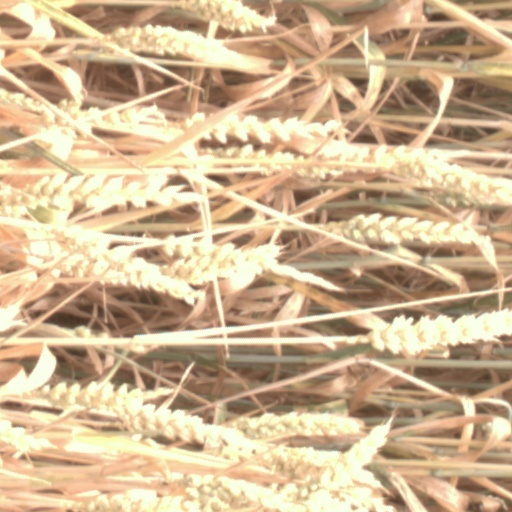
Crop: wheat